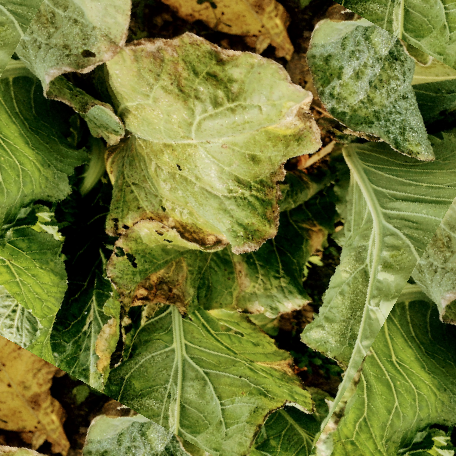
Label: Downy Mildew